Earldom of Ulster

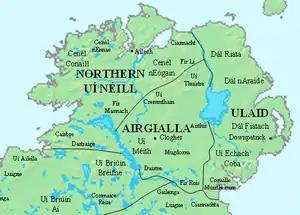
11th century major and minor kingdoms in Ulster prior to the arrival of the Normans in Ireland.

In 1175, after a period of fighting between the Normans and Irish, the Irish High King, Rory O'Conor sued for peace with King Henry II of England who agreed to a status quo allowing the Normans to consolidate their conquests in return for no more incursions into Gaelic territory. Henry's Norman vassals however remained restless. In 1176, John de Courcy came to Ireland and, around the start of 1177, went about carefully planning an invasion of Ulaid in eastern Ulster. Having acquired the approval of the royal governor in Dublin, de Courcy took 32 mailed horsemen and some 300-foot soldiers north into Meath, where he had obtained the right of passage through from its lord, de Lacy. He then met up with Irish allies who helped provide men and information for the invasion. De Courcy's force then advanced beyond the northern extent of Norman control and into Ulaid, reaching the petty-kingdom of Lecale having only set out from Dublin four days before. Until this, Ulaid had been untouched by "English" forces.